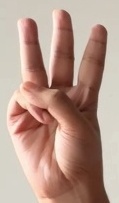
ASL sign: 6